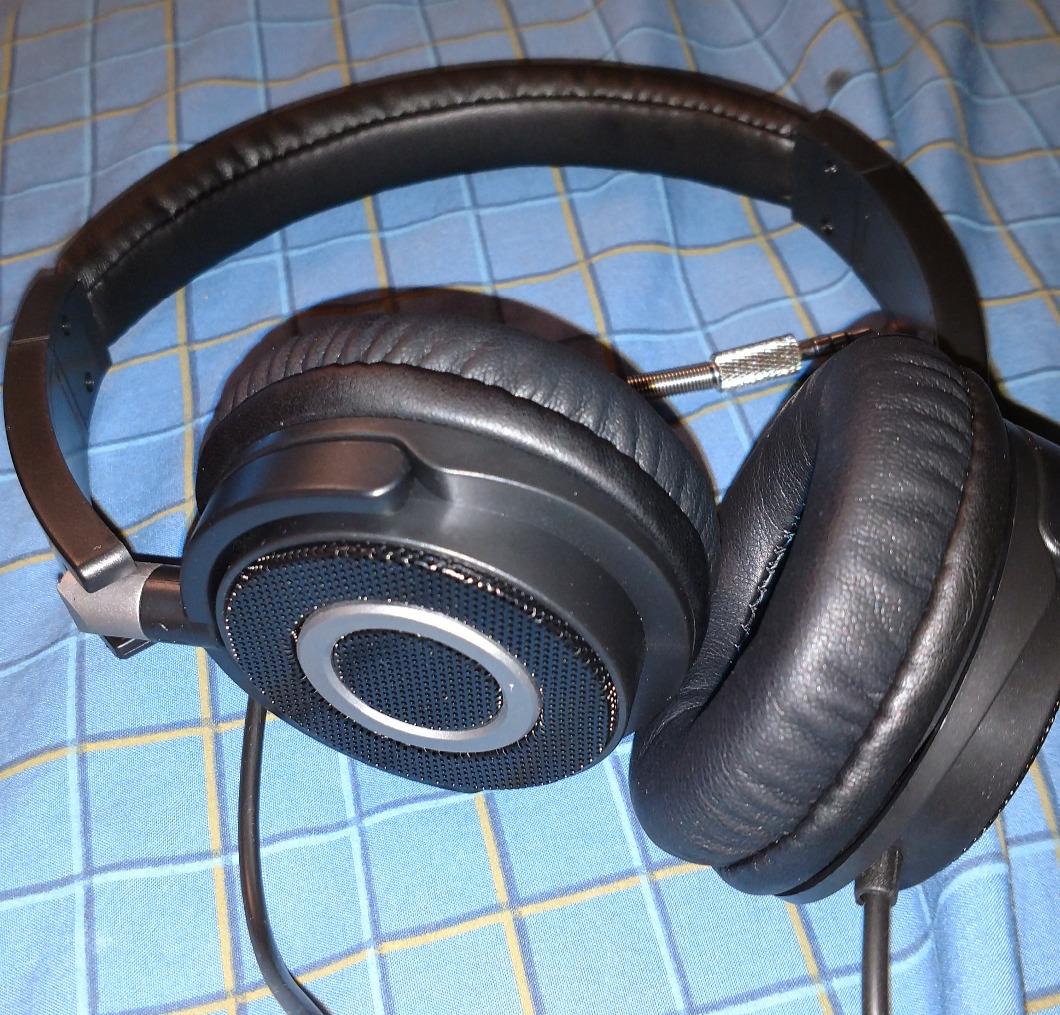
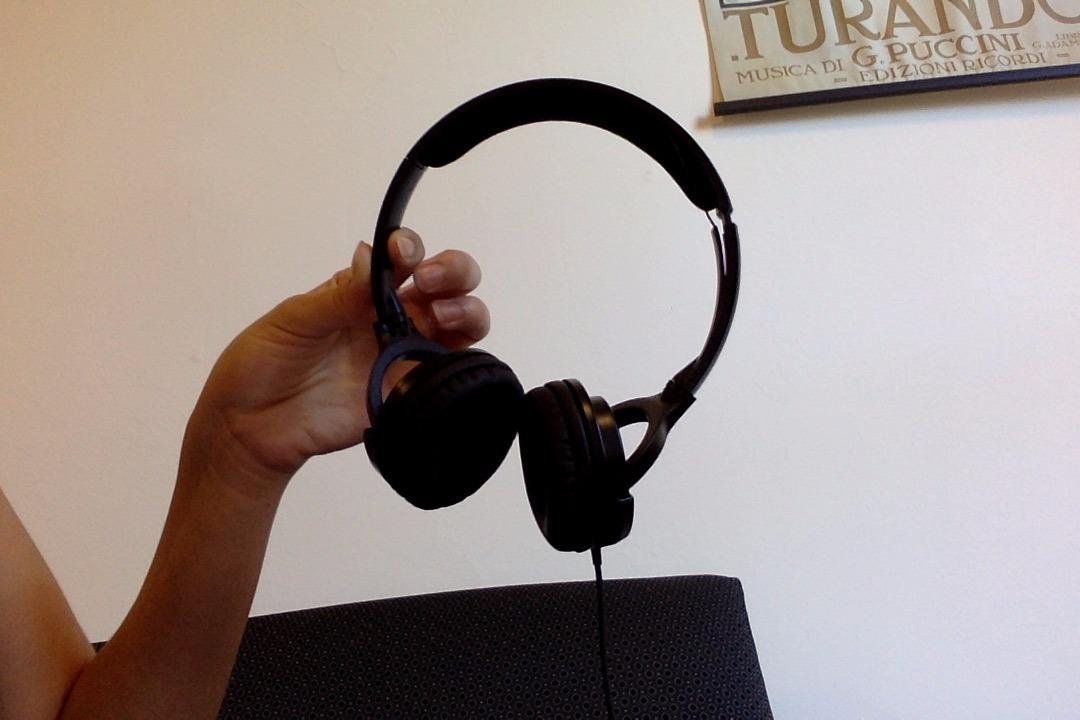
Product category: headphones
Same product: yes